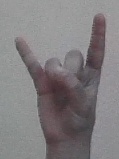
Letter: la